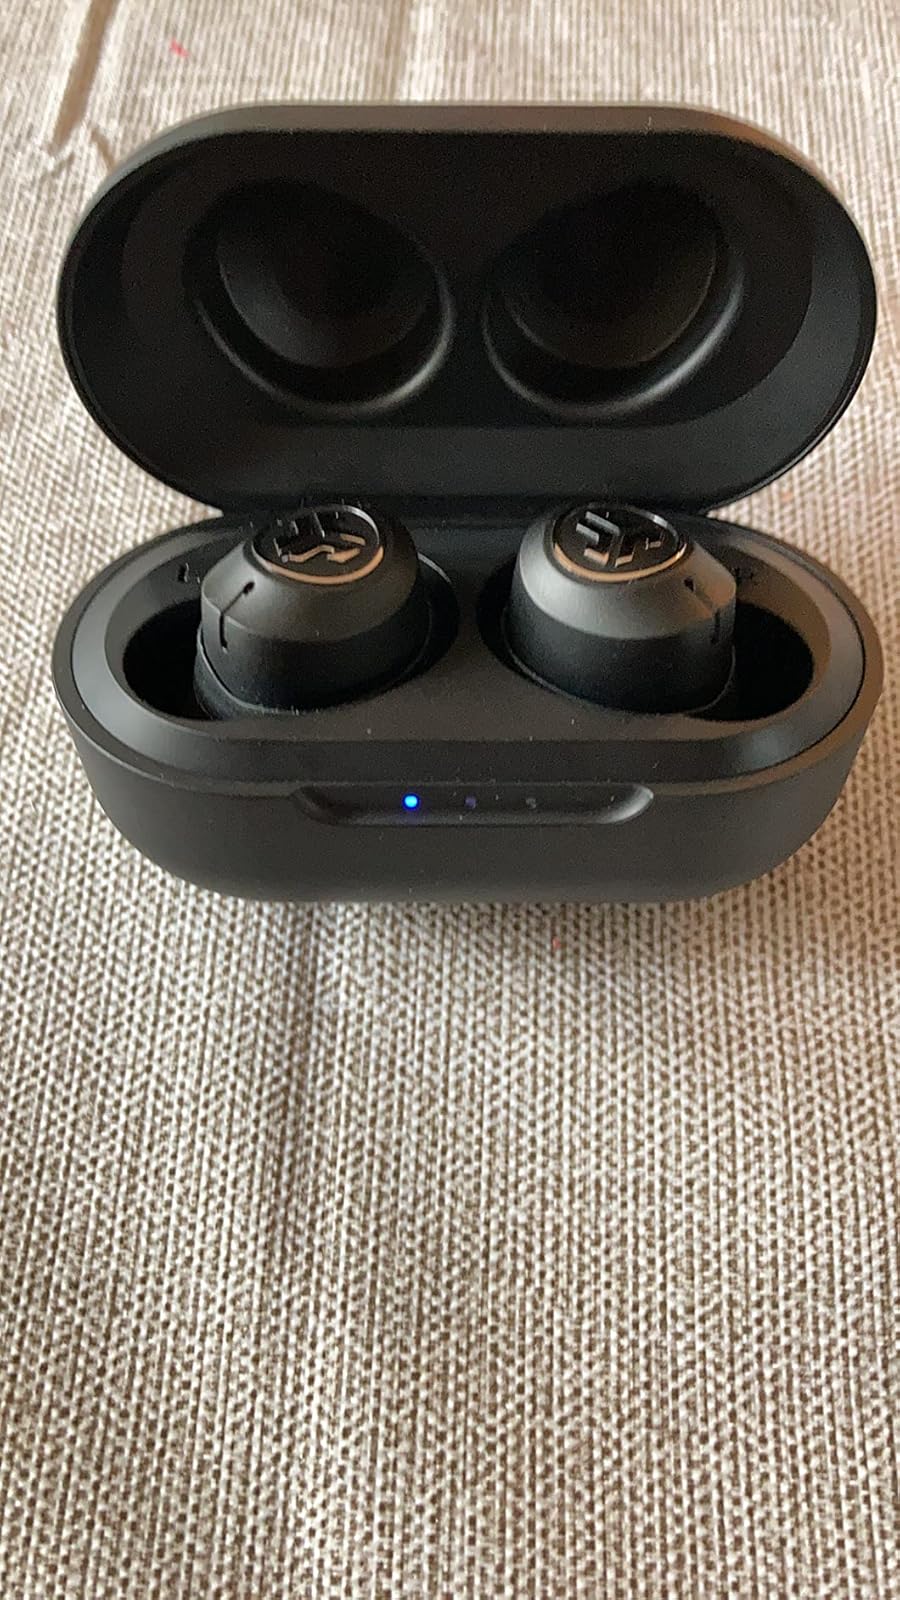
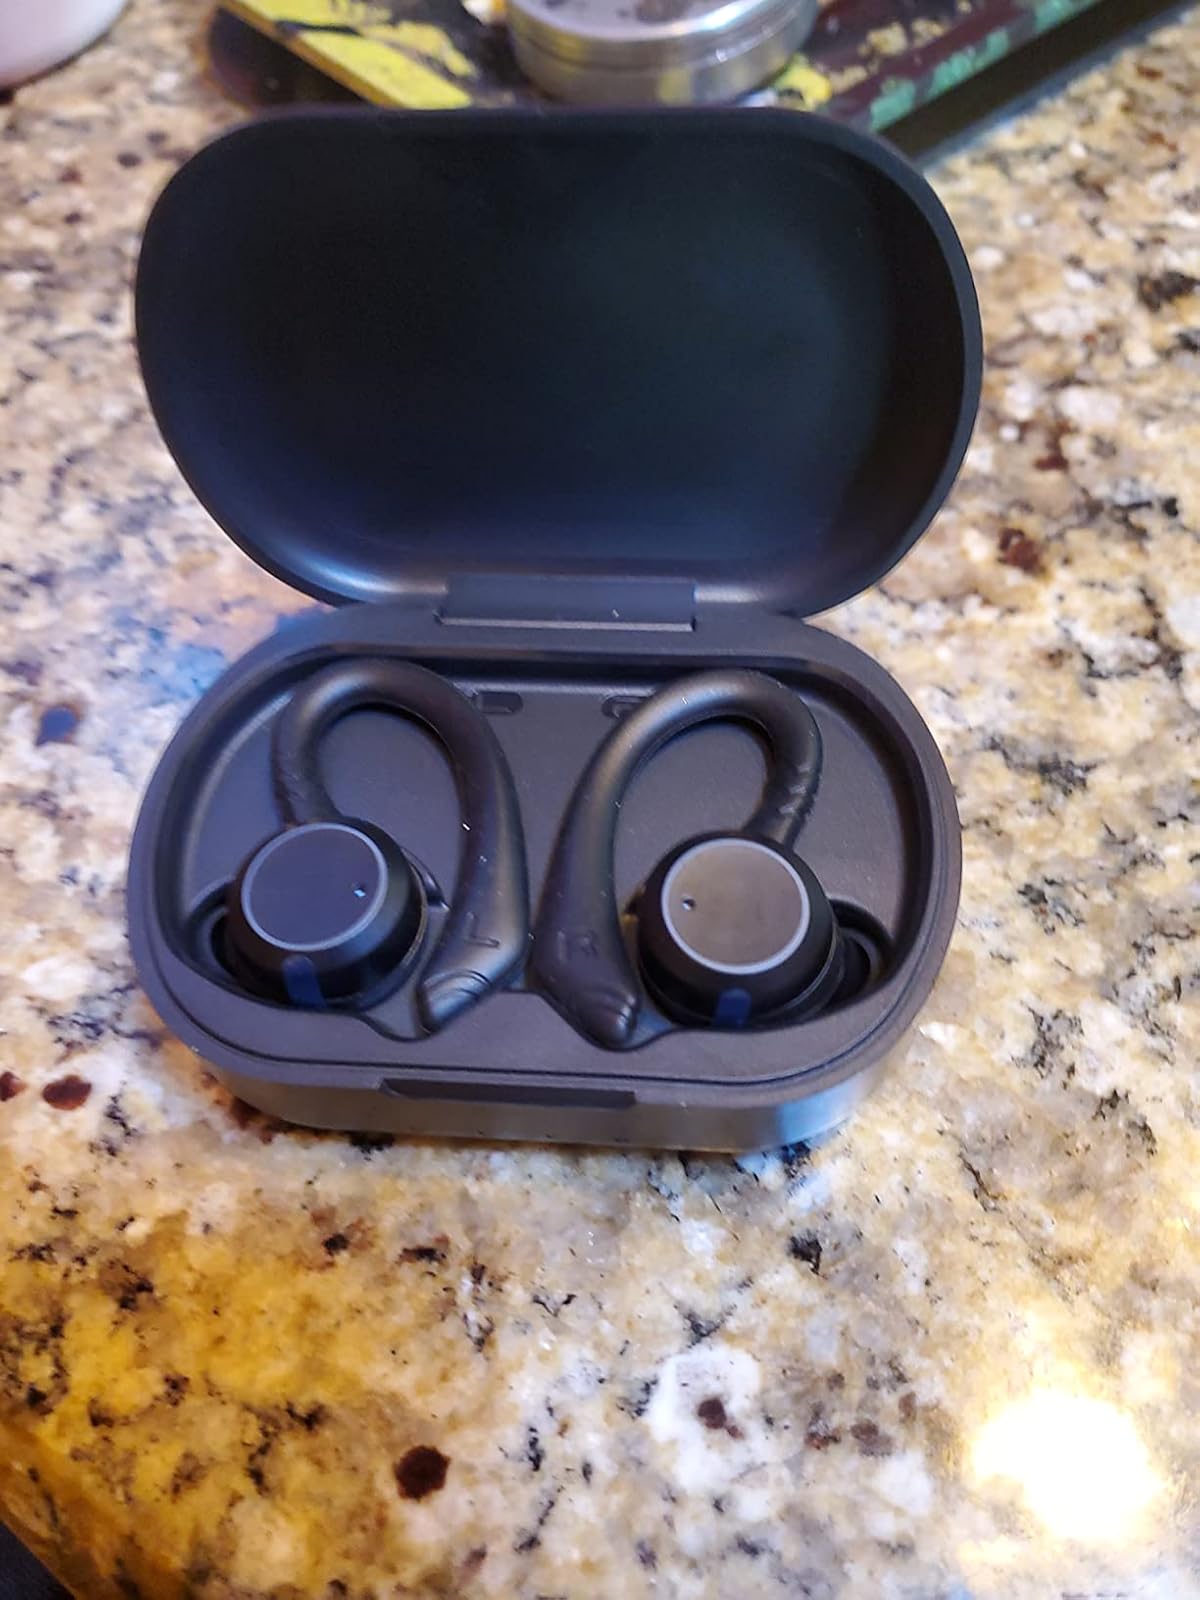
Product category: earbuds
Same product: no